The Tortoise and the Birds

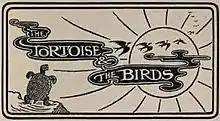
The fable's title, designed by Richard Highway for Jacobs' collection, 1894

There are two stories concerning a tortoise and various birds ascribed to Aesop, one in the Greek of Babrius and the other in the Latin of Phaedrus. In the Greek version, a tortoise yearns to see more of the Earth and persuades the eagle to fly up with it, promising in return 'all the gifts that come from the Eastern Sea'. Once they are above the clouds, the eagle drops it onto a mountaintop. The story was given the moral that one should be content with one's lot. It spread through Europe via Latin versions in the collections of Avianus and Odo of Cheriton. Thereafter it cross-fertilised with tellings of the Indian version of the fable. The tortoise's discontent is supplied to La Fontaine's fable from this source, as it is in Jefferys Taylor's poem "The Tortoise".